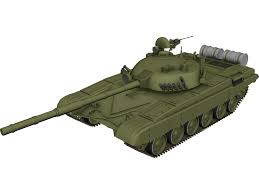
Label: Tank